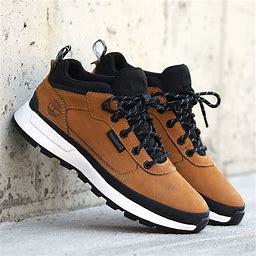
Brand: Timberland
Model: Field